The Tree in a Test Tube

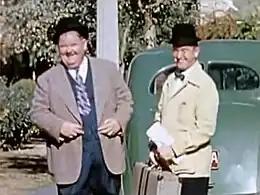
Oliver Hardy and Stan Laurel in "The Tree in a Test Tube"

"The Tree in a Test Tube" is Laurel and Hardy's only known surviving professionally shot color film, shot in Kodachrome on 16mm. "The Rogue Song" (1930), made in Technicolor and featuring the duo in their only other known professional color footage, is now considered a lost film, although a number of fragments have survived; some home movies of the two in the 1950s also exist in color.